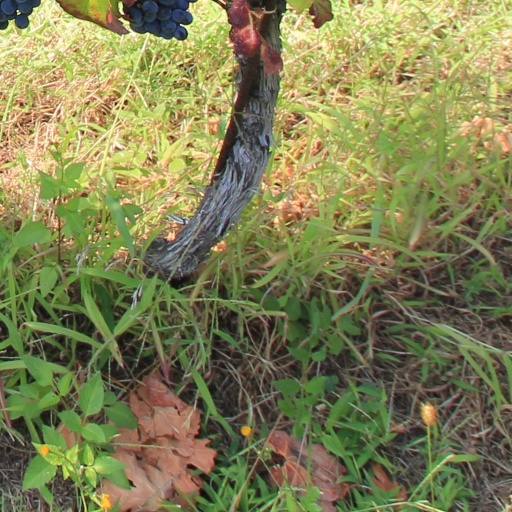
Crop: grape